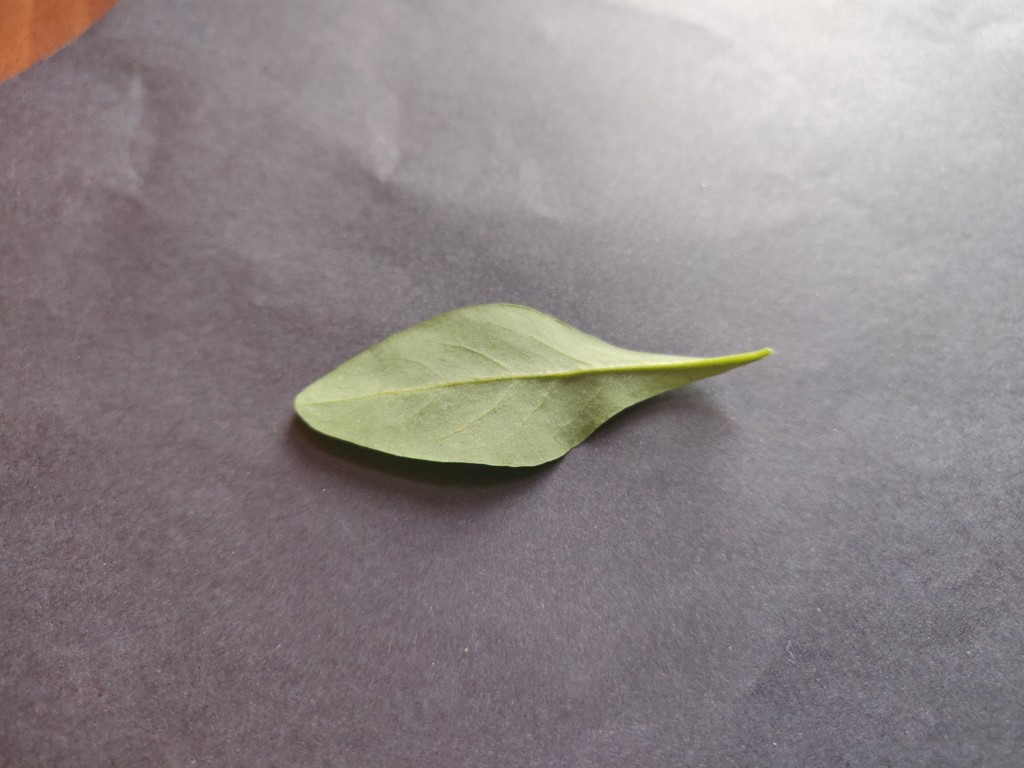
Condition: Healthy
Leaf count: single
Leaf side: back